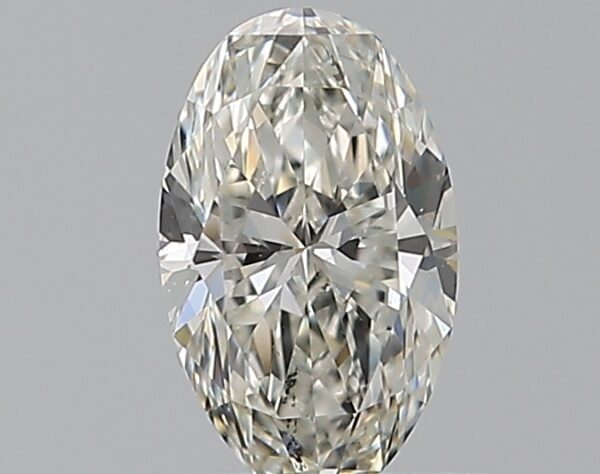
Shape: oval
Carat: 0.5
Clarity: SI1
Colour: I
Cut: EX
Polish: EX
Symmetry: VG
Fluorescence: N
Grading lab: GIA
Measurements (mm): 6.72 x 4.14 x 2.63